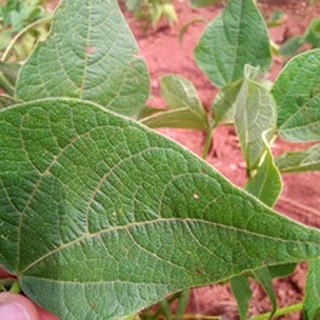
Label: healthy_bean